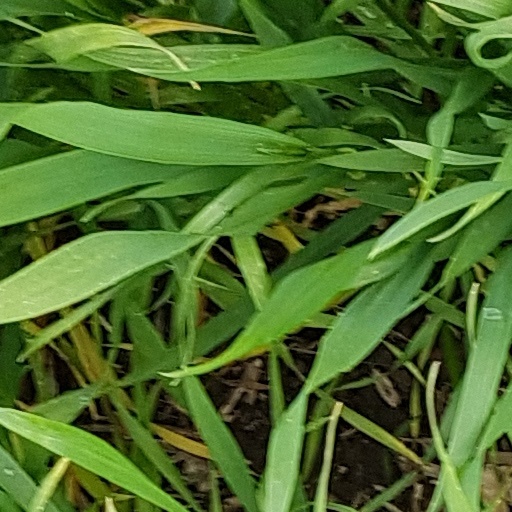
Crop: wheat